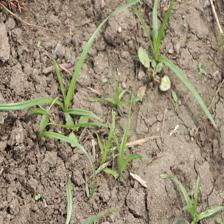
Label: Grass